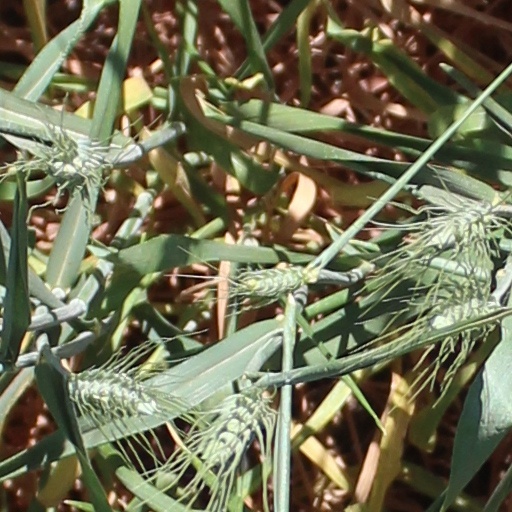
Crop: wheat